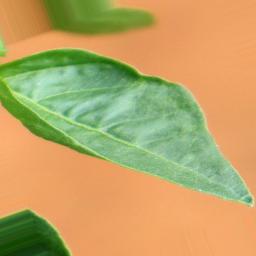
Label: mites_and_trips